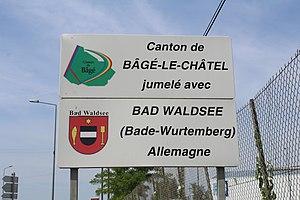
Panneau de jumelage entre le canton de Bâgé-le-Châtel et Bad Waldsee à Replonges.
Replonges est une commune française située dans le département de l'Ain, en région Auvergne-Rhône-Alpes.